Volbu Church

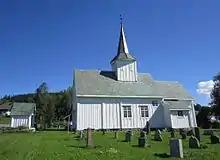
View of the church

Volbu Church is a parish church of the Church of Norway in Øystre Slidre Municipality in Innlandet county, Norway. It is located in the village of Volbu. It is the church for the Volbu parish which is part of the Valdres prosti (deanery) in the Diocese of Hamar. The white, wooden church was built in a long church design in 1831 using plans drawn up by an unknown architect. The church seats about 150 people.